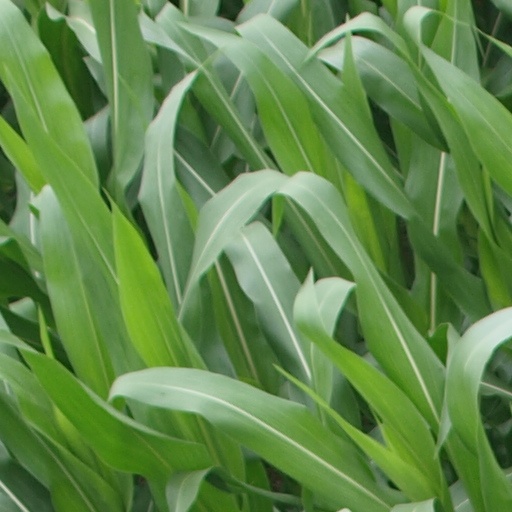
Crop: maize; corn